Zi pai

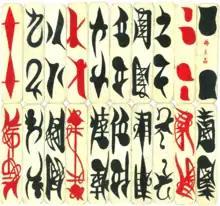
Guizhou-style "zi pai" cards.

These cards originated from Leshan, Sichuan during the middle of the Qing dynasty and then spread outwards to other parts of southern China. The special deck has two series of cards numbered from one to ten. One series of cards features numbers written in an "ordinary" style, while the other series of cards has numbers written in a "formal" style. Every card is quadrupled to bring the total to 80 cards. Numbers 2, 7 and 10 are printed in red, and all others are printed in black. Some decks may have extra cards that act as wild cards.